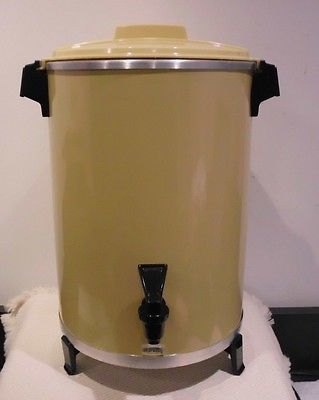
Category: coffee maker